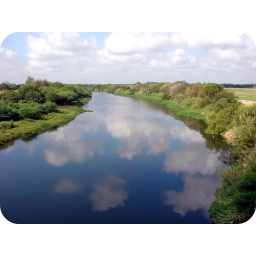
I'm standing on the bridge between Texas and Mexico. Look at the clouds in the river.